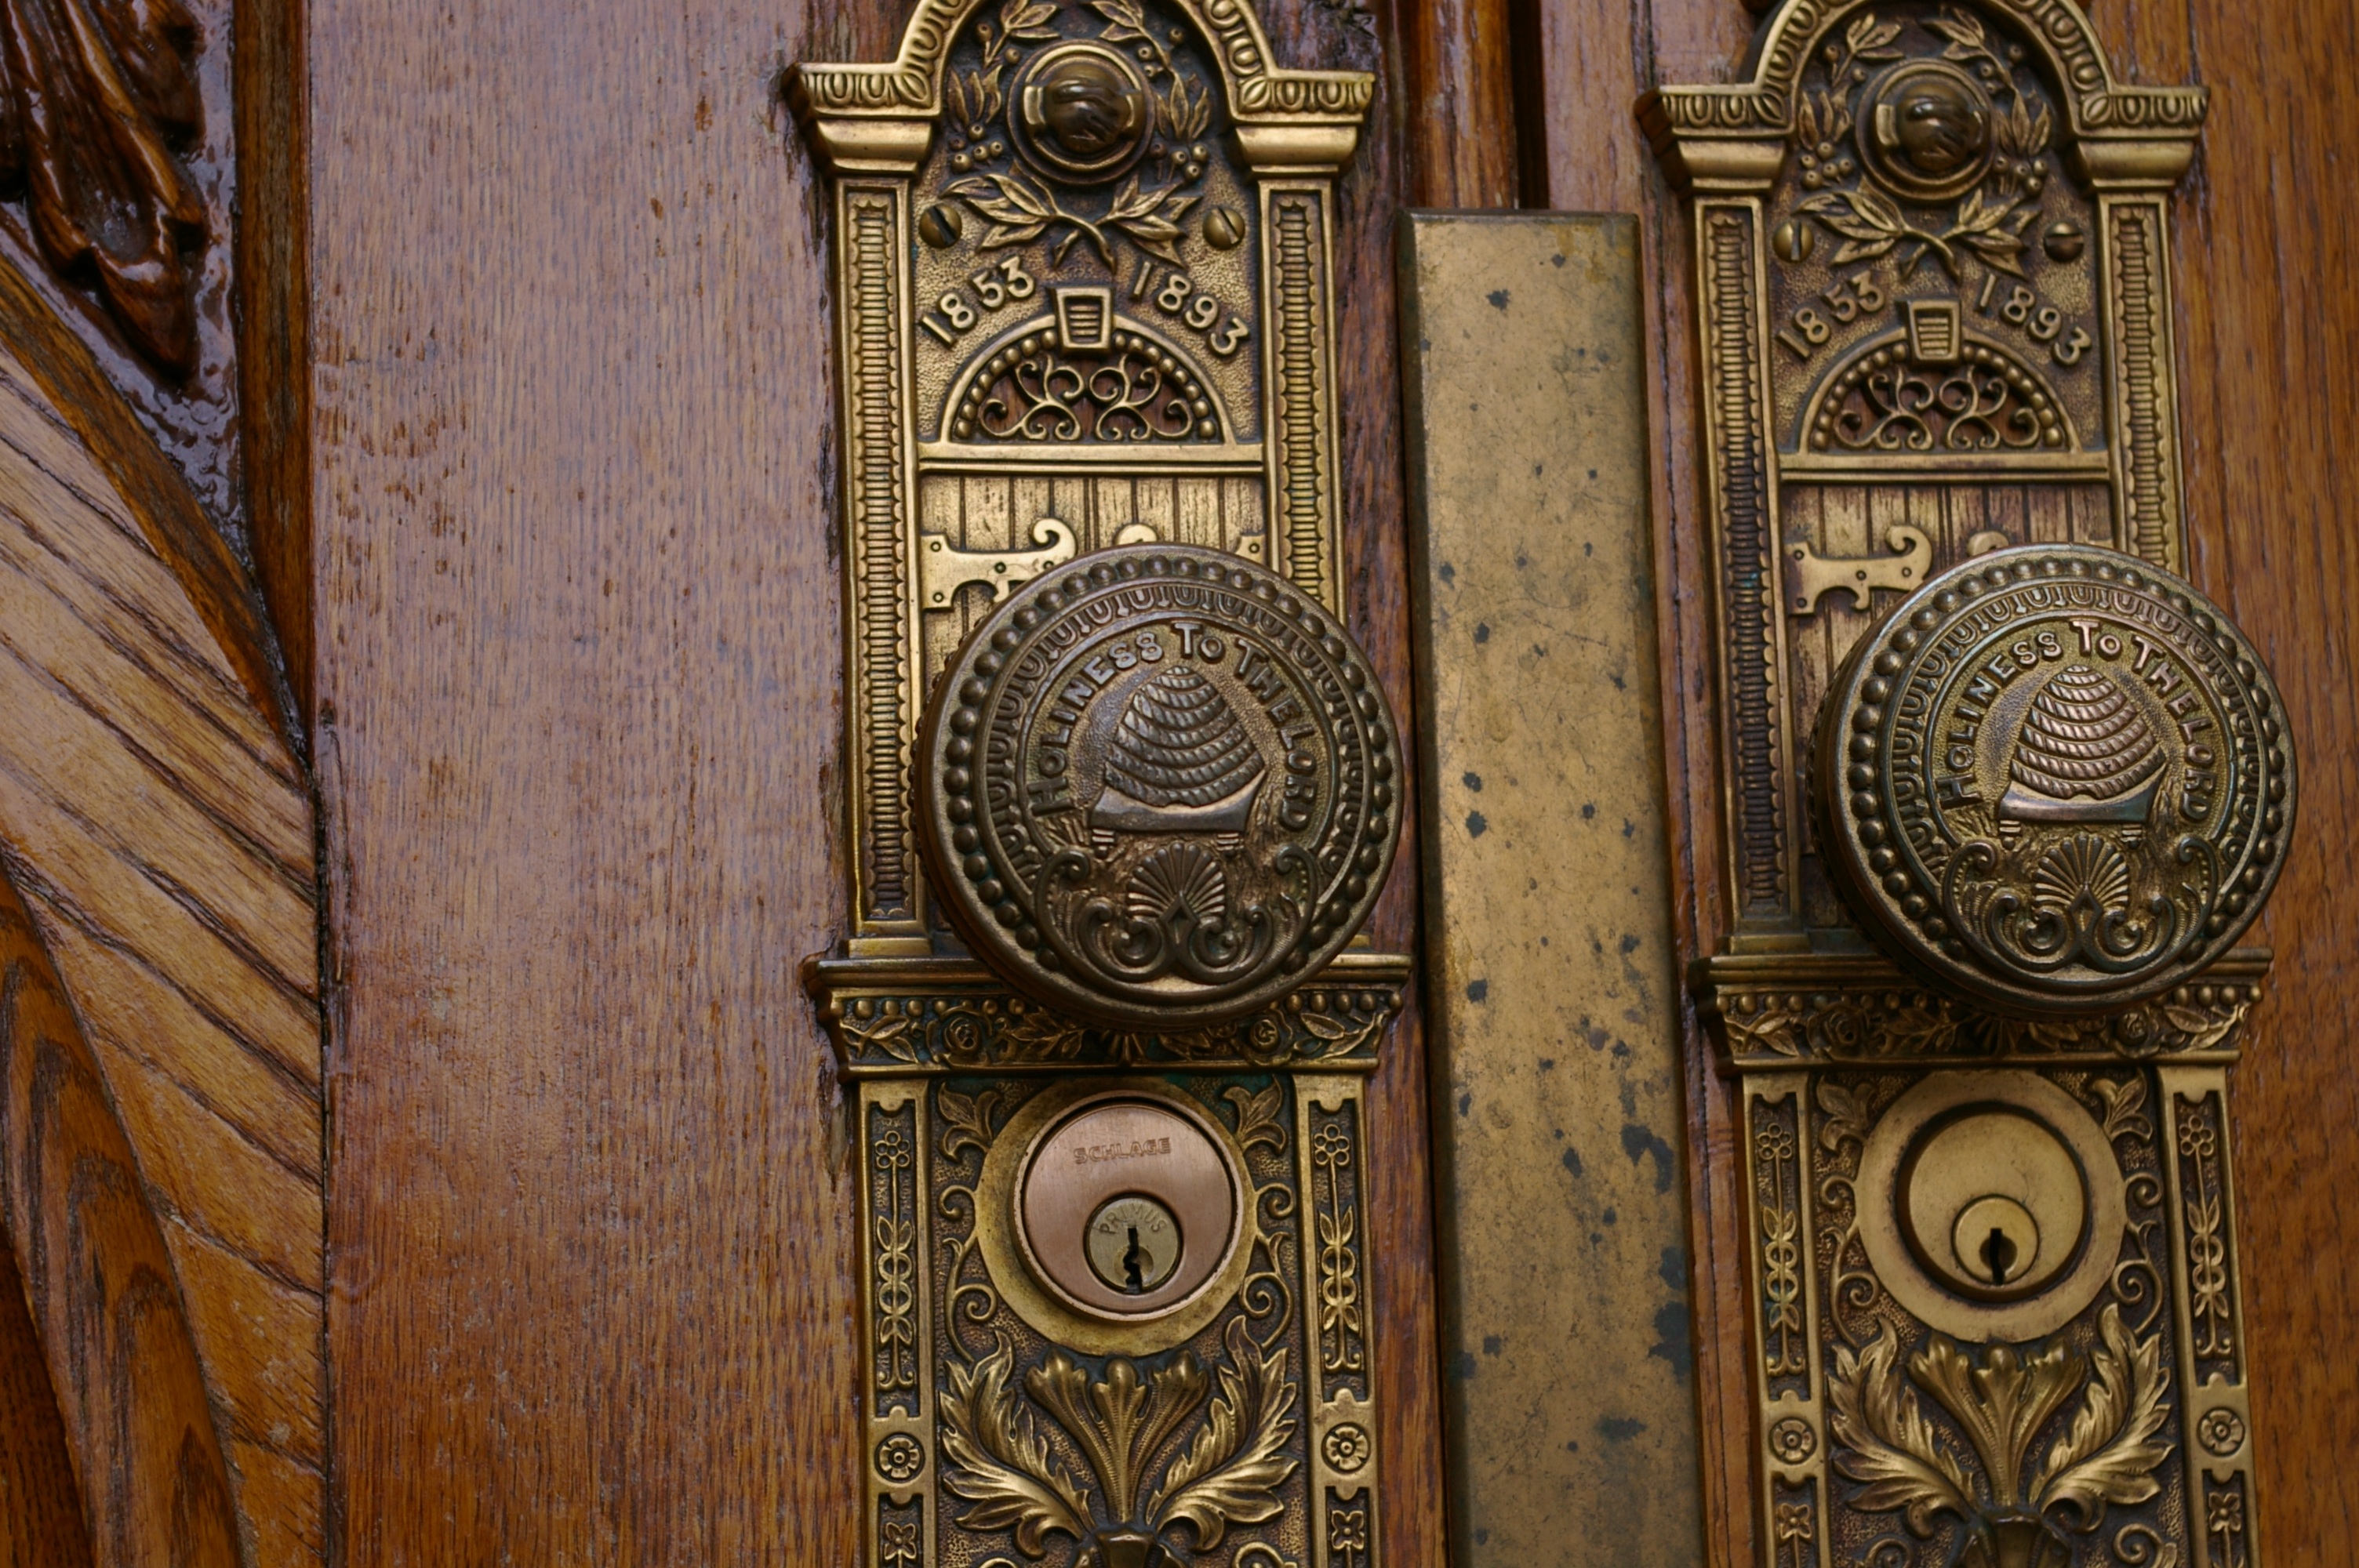
structure, wood, antique, old, entrance, religion, church, door, temple, wooden, carving, lds, salt lake, mormon, ancient history